Luo Yuan (admiral)

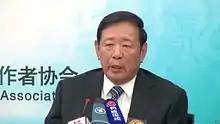
Luo Yuan

Luo Yuan (born 17 April 1950), is a Chinese naval officer, author, social commentator, and military theorist at the PLA Academy of Military Science. Luo holds the rank of rear admiral in the PLA Navy. The son of Luo Qingchang, he is a supporter of communist orthodoxy and has expressed nationalist, anti-American and anti-western sentiments.